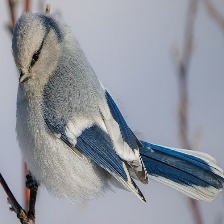
Species: AZURE TIT
Scientific name: CYANISTES CYANUS